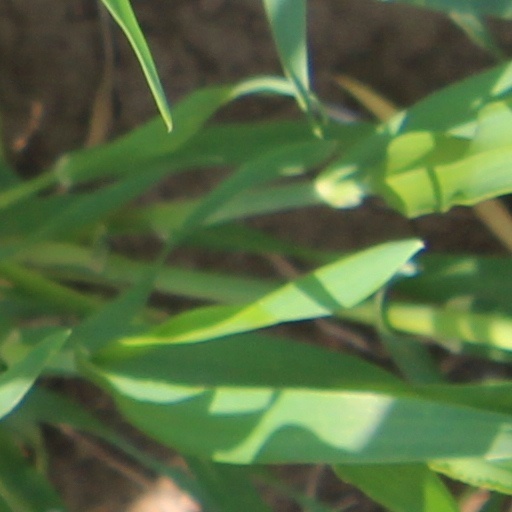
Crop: wheat